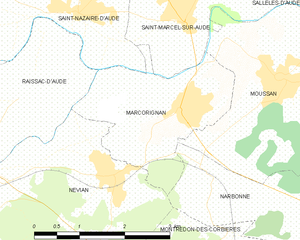
Carte des communes françaises: Marcorignan